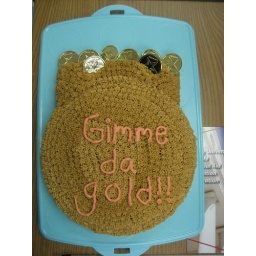
Pretty ghetto pot of gold.. It's based on the &amp;quot;Leprechaun in Mobile&amp;quot; video on Youtube.